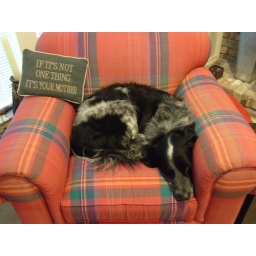
dog in chair 5